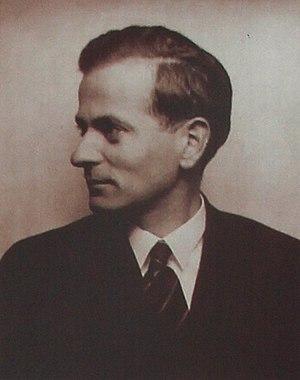
Reinhard Höhn né le 29 juillet 1904 à Gräfenthal, mort le 14 mai 2000 est un juriste, historien allemand, un membre du parti nazi et un officier SS-Oberführer. Il est l'adjoint de Reinhard Heydrich au SD pendant les années 1930.